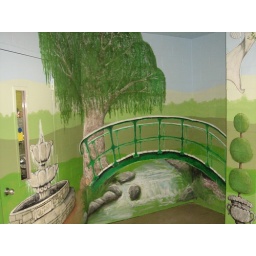
Weeping willow tree with foot bridge over babbling brook and left side topiary.